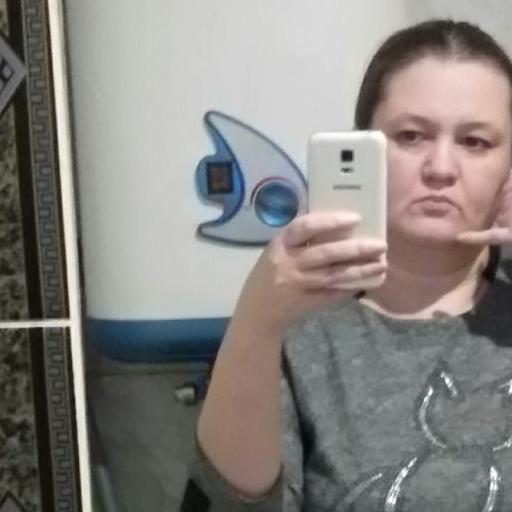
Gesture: no_gesture